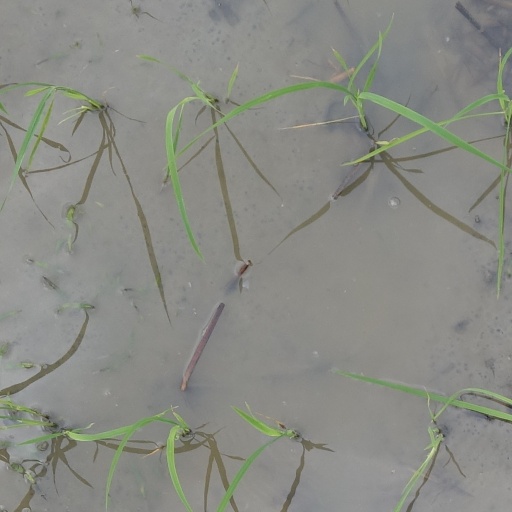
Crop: rice